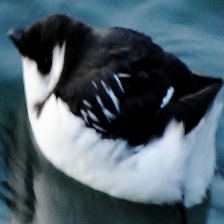
Species: LITTLE AUK
Scientific name: ALLE ALLE